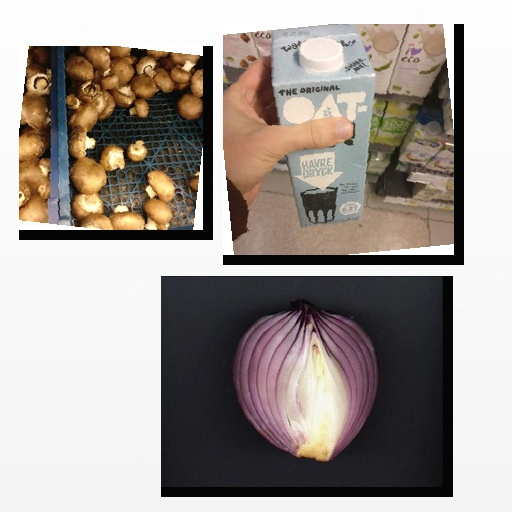
Food items: onion, mushroom, oat_milk